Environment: real
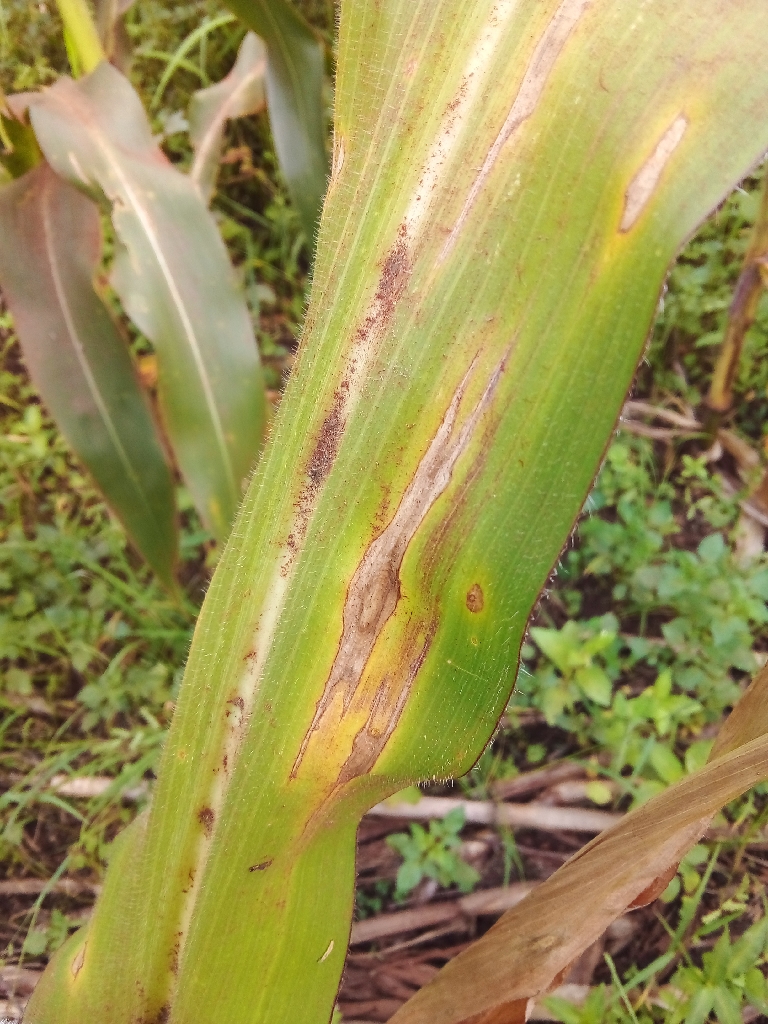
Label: northern_corn_leaf_blight